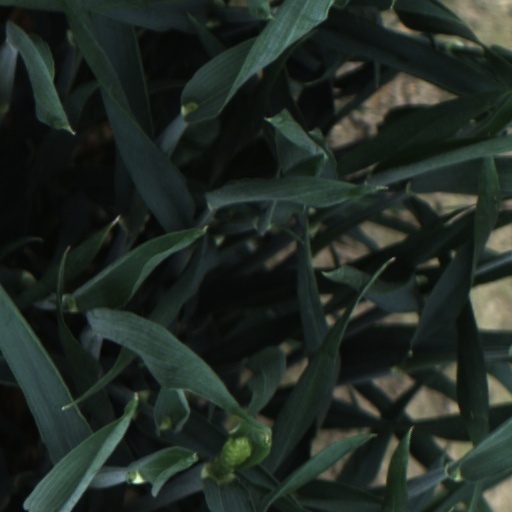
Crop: wheat